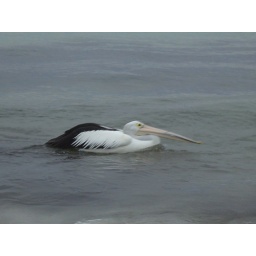
At Hyams Beach late afternoon - a lone pelican catching fish in shallow water - it could paddle very fast.